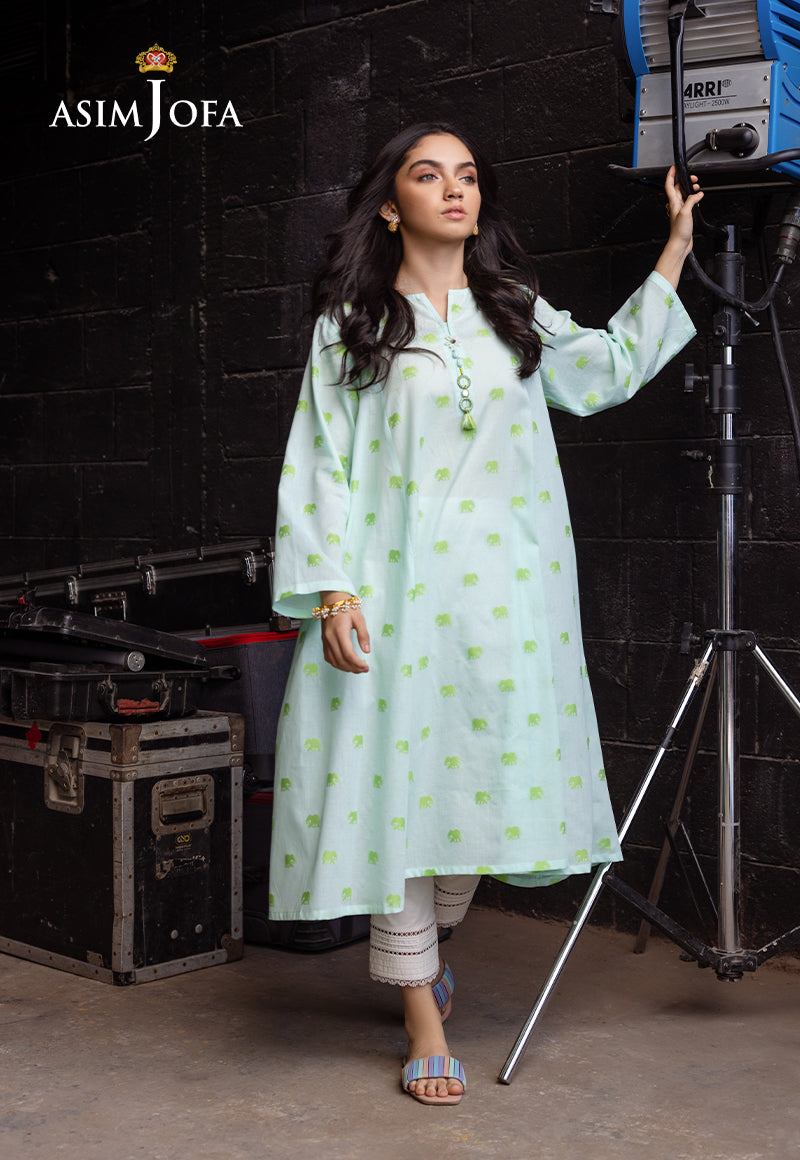
mint green karigari tunic